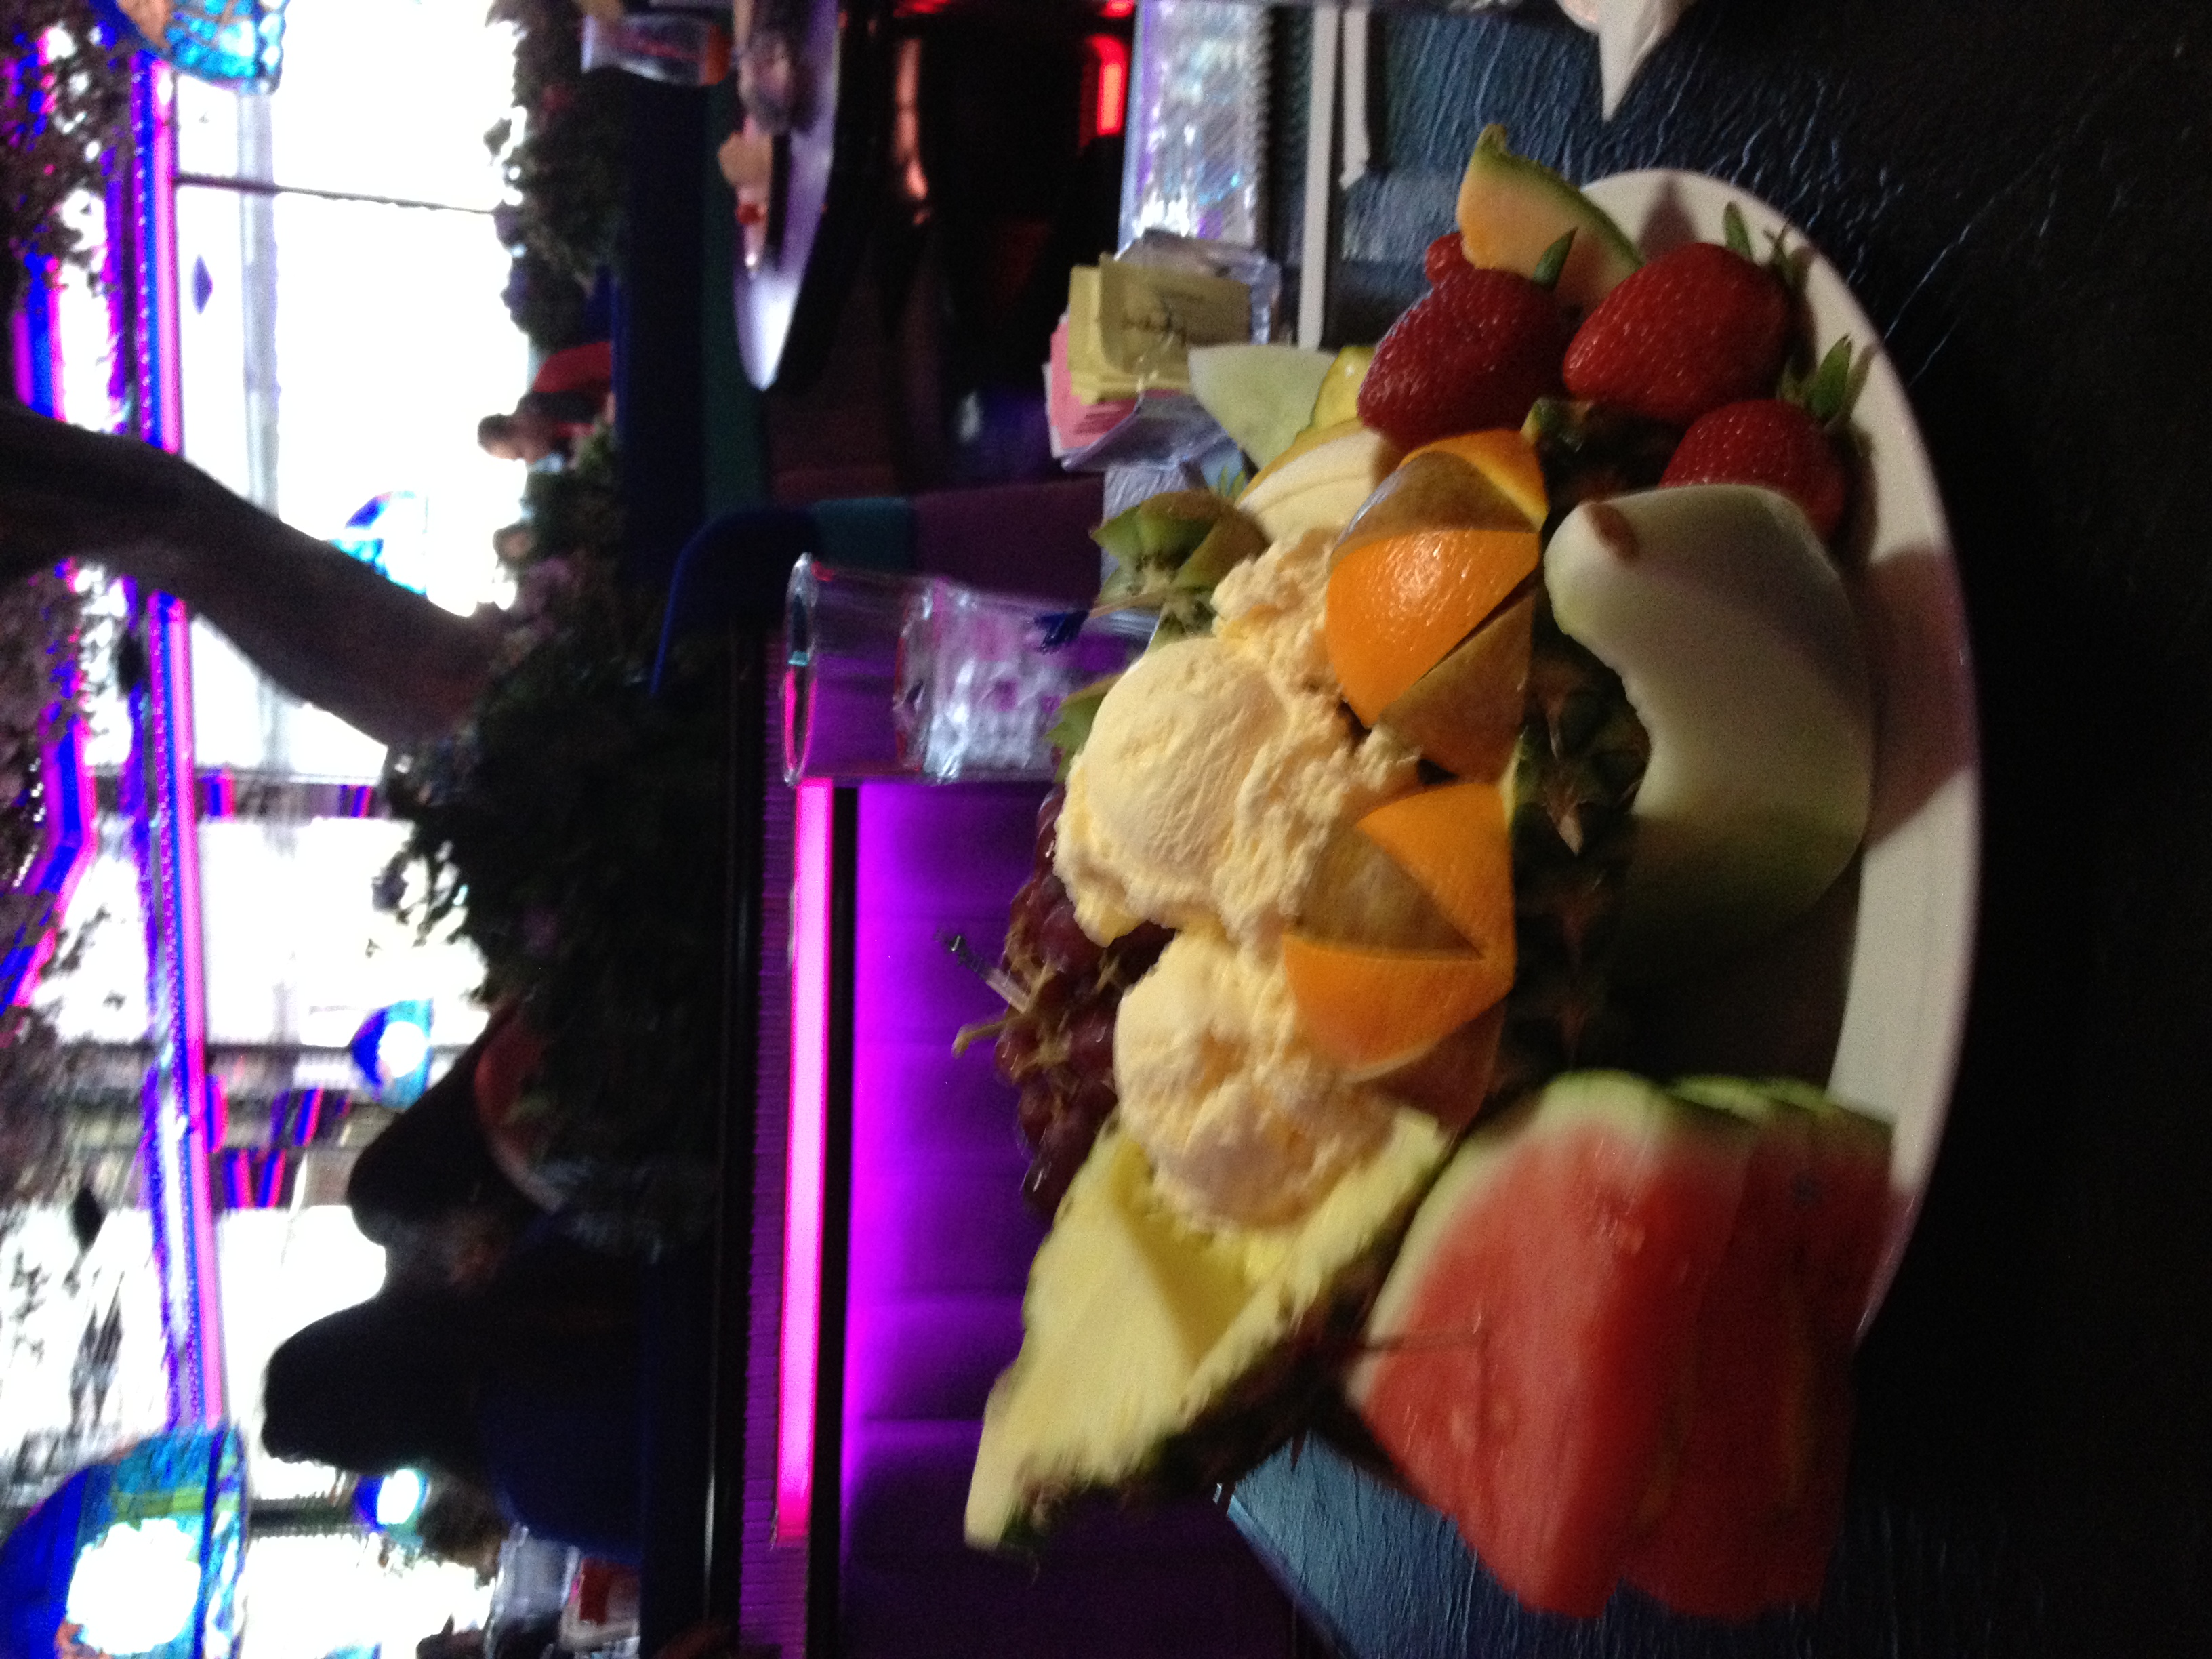
flower, restaurant, meal, food, produce, sense